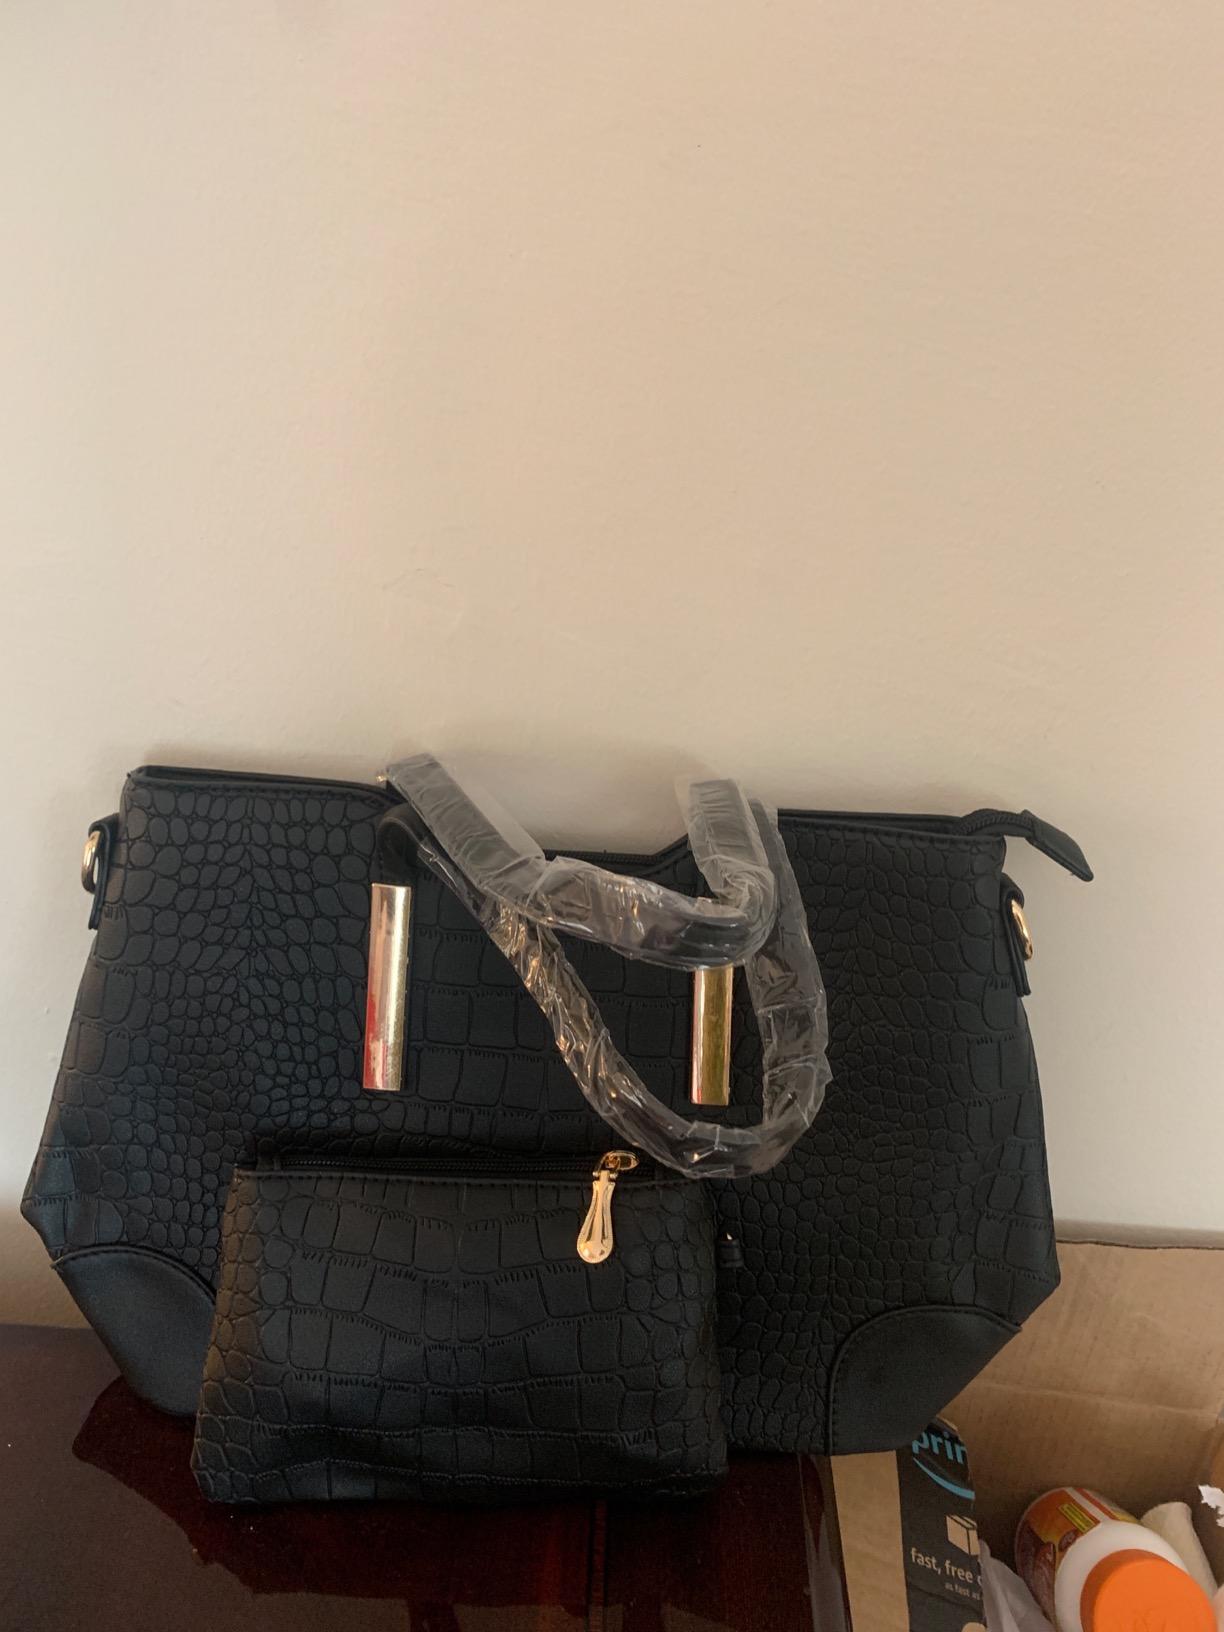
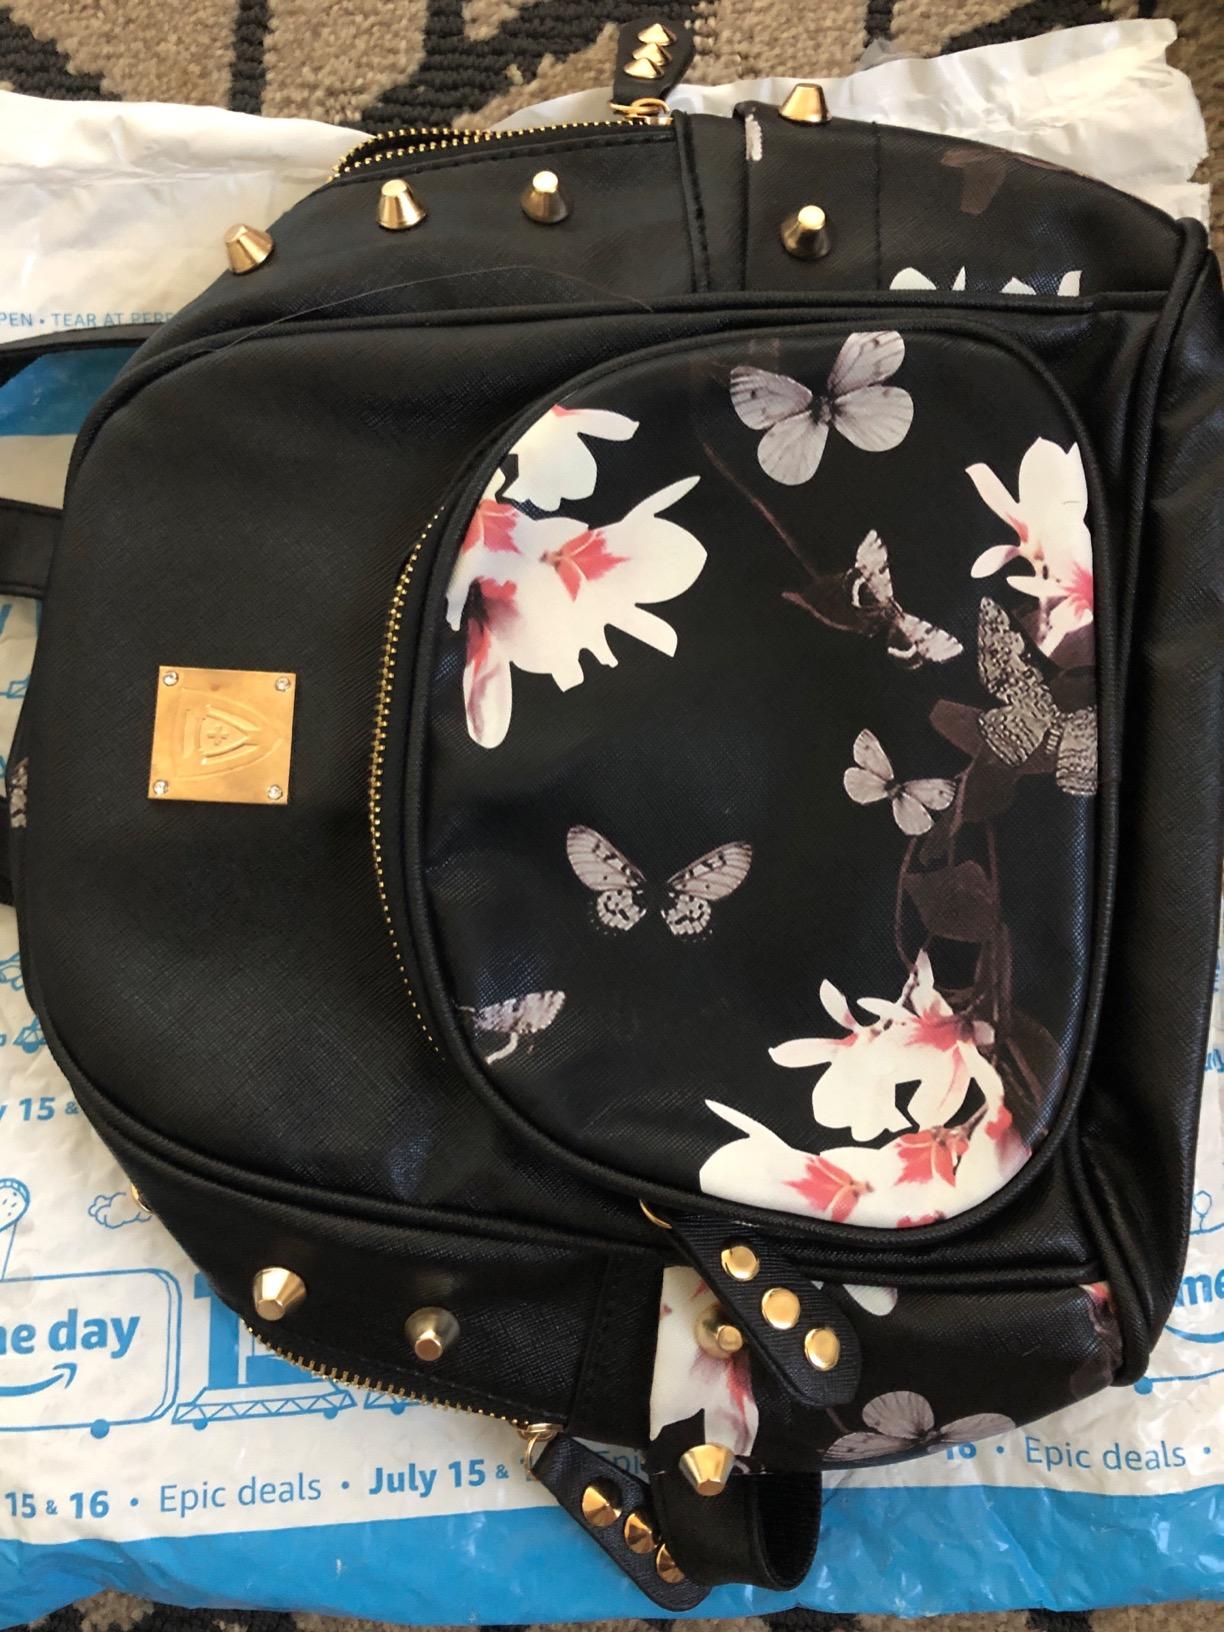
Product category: accessories_handbag
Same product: no